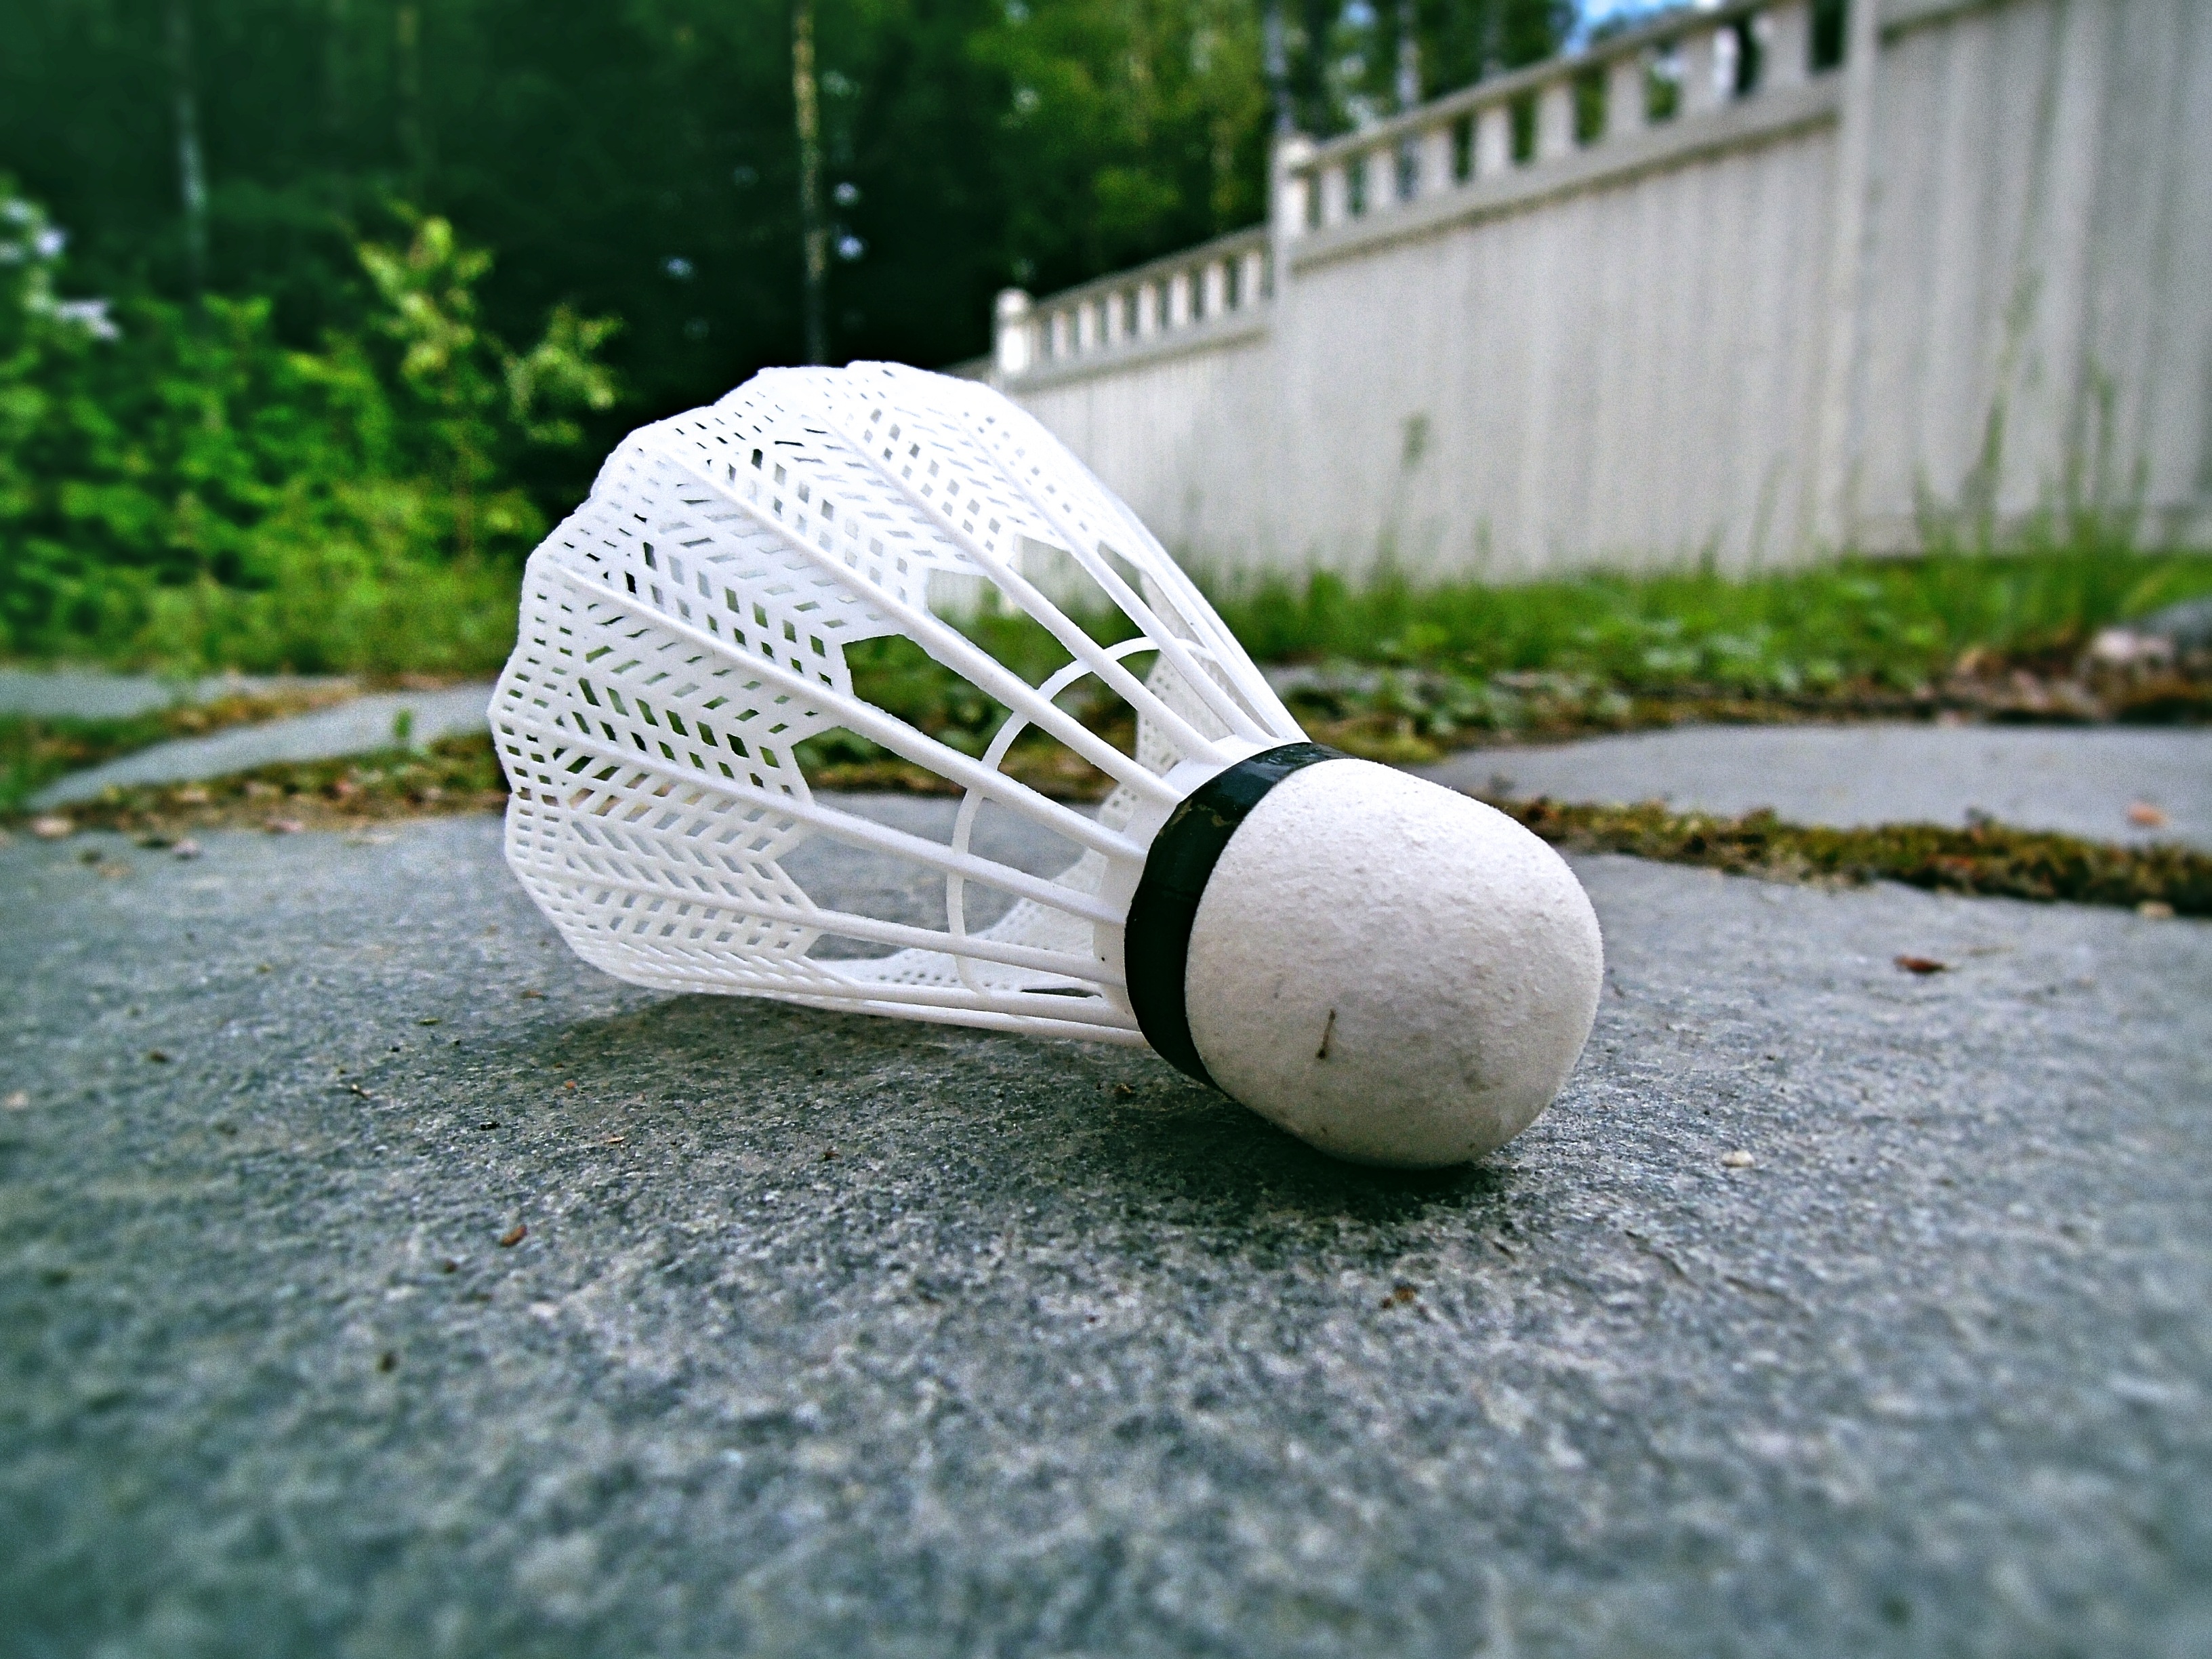
grass, white, game, green, feather, sports equipment, golf club, net, ball, badminton, golf equipment, summer species